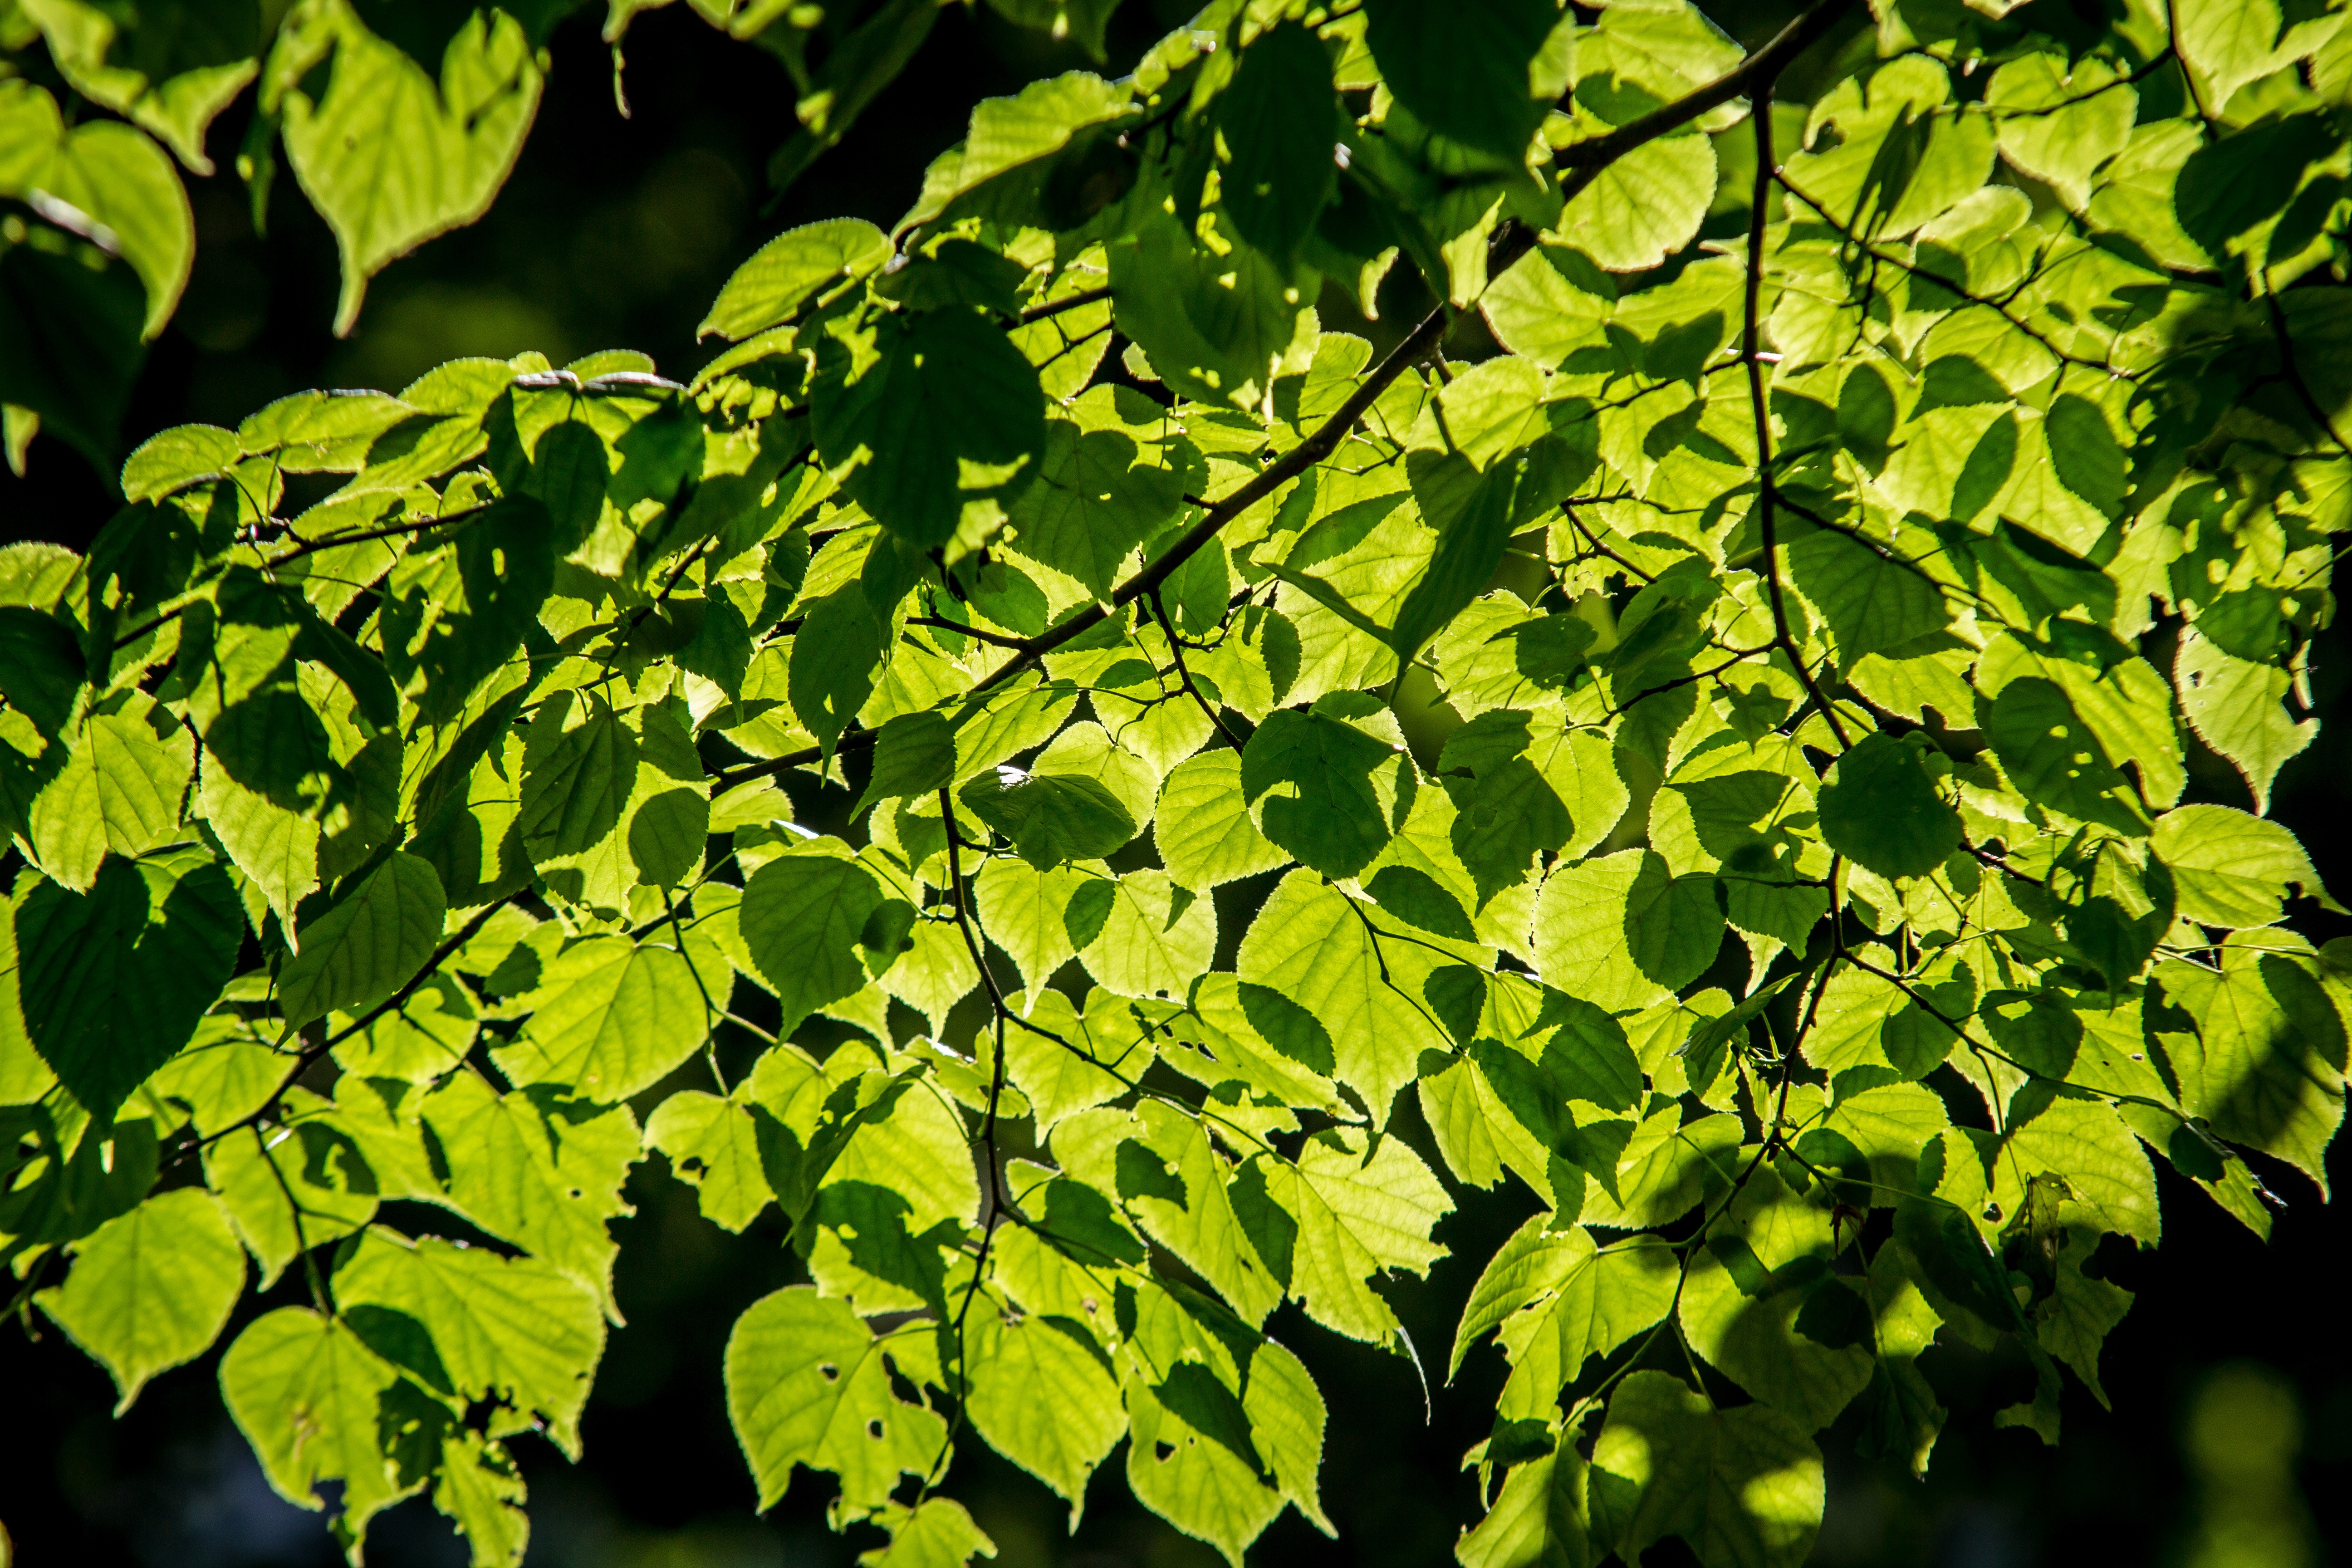
tree, nature, forest, branch, plant, sunlight, leaf, flower, summer, foliage, spring, green, produce, autumn, park, botany, lime, shrub, forests, deciduous, sprig, the sun, ecosystem, flowering plant, maidenhair tree, woody plant, land plant